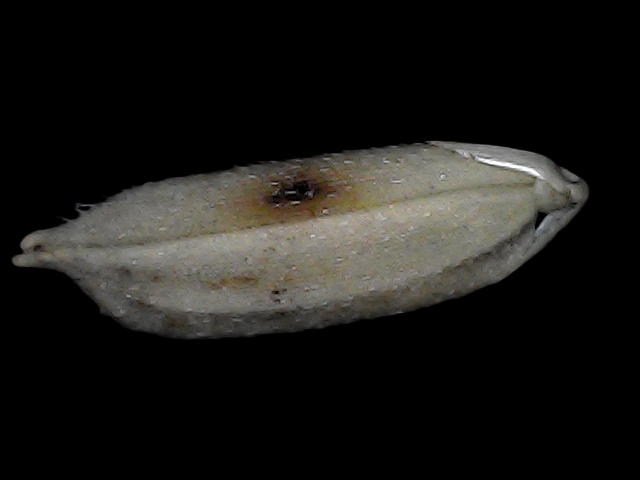
Rice variety: Bd79